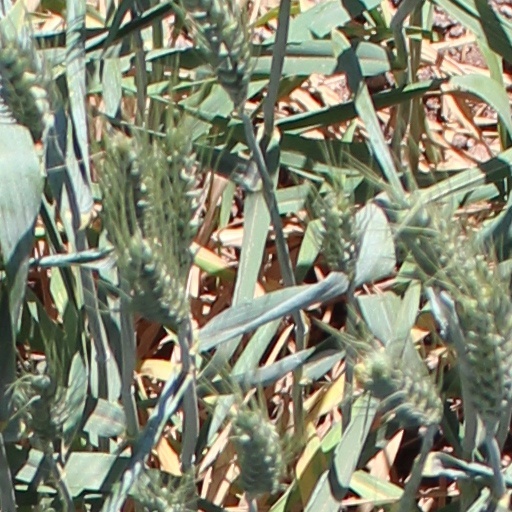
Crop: wheat